Richard Scheufler

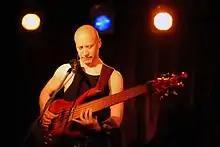
Richard Scheufler during a solo concert

At the end of 2002 Scheufler moved to Hastings, England. He worked at the music studio of Claire Hamill and performed with local artists as well as on his own. While there, Scheufler began a collaboration with Ghanaian percussionist Nana Tsiboe, contributing to his project Bushfaya.